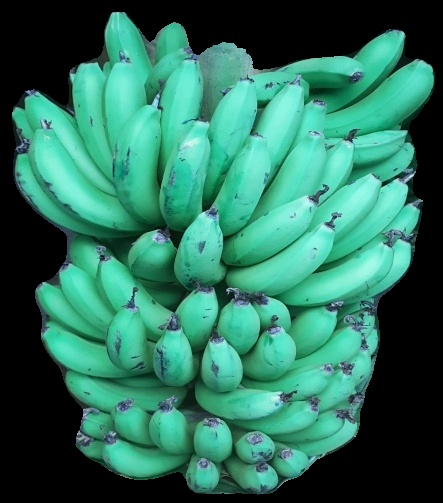
Variety: pachbale
Grade: grade1